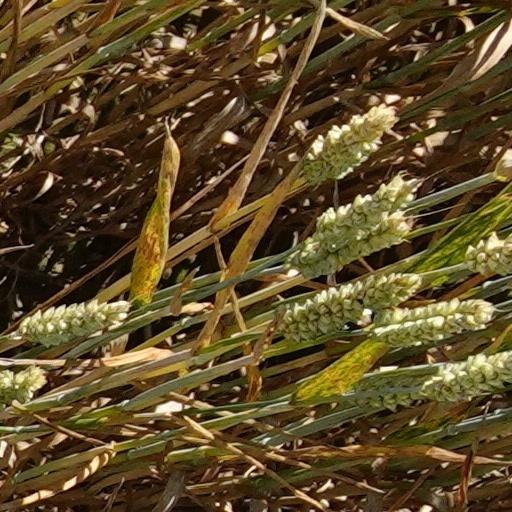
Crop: wheat